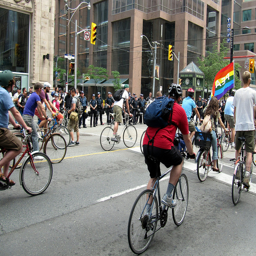
A crowd of people riding bikes down a city street.
A group of people in a street on bicycles.
a bunch of people riding on bikes down a street
A bunch of people who are on the back of bikes.
A group of people ride bicycles down a street during a parade.